CBC Bank Building, Bega

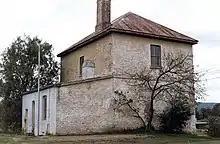
Side and rear view

A two-storey building of simple mid Victorian Colonial design of 3 bays originally having a 2-storey verandah and balcony (now removed). The central entrance door is of 4 panels with fanlight flanked by a large shop window either side containing 6 equal panes of glass surrounding by a deep timber architrave. Symmetrically arranged above a 3 identical pairs of French windows having decorative transoms above.